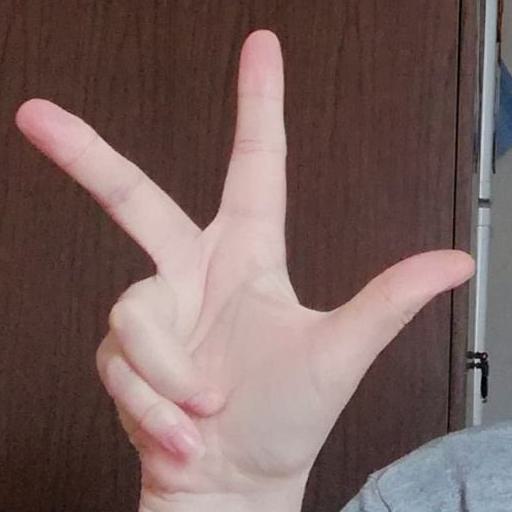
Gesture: three2